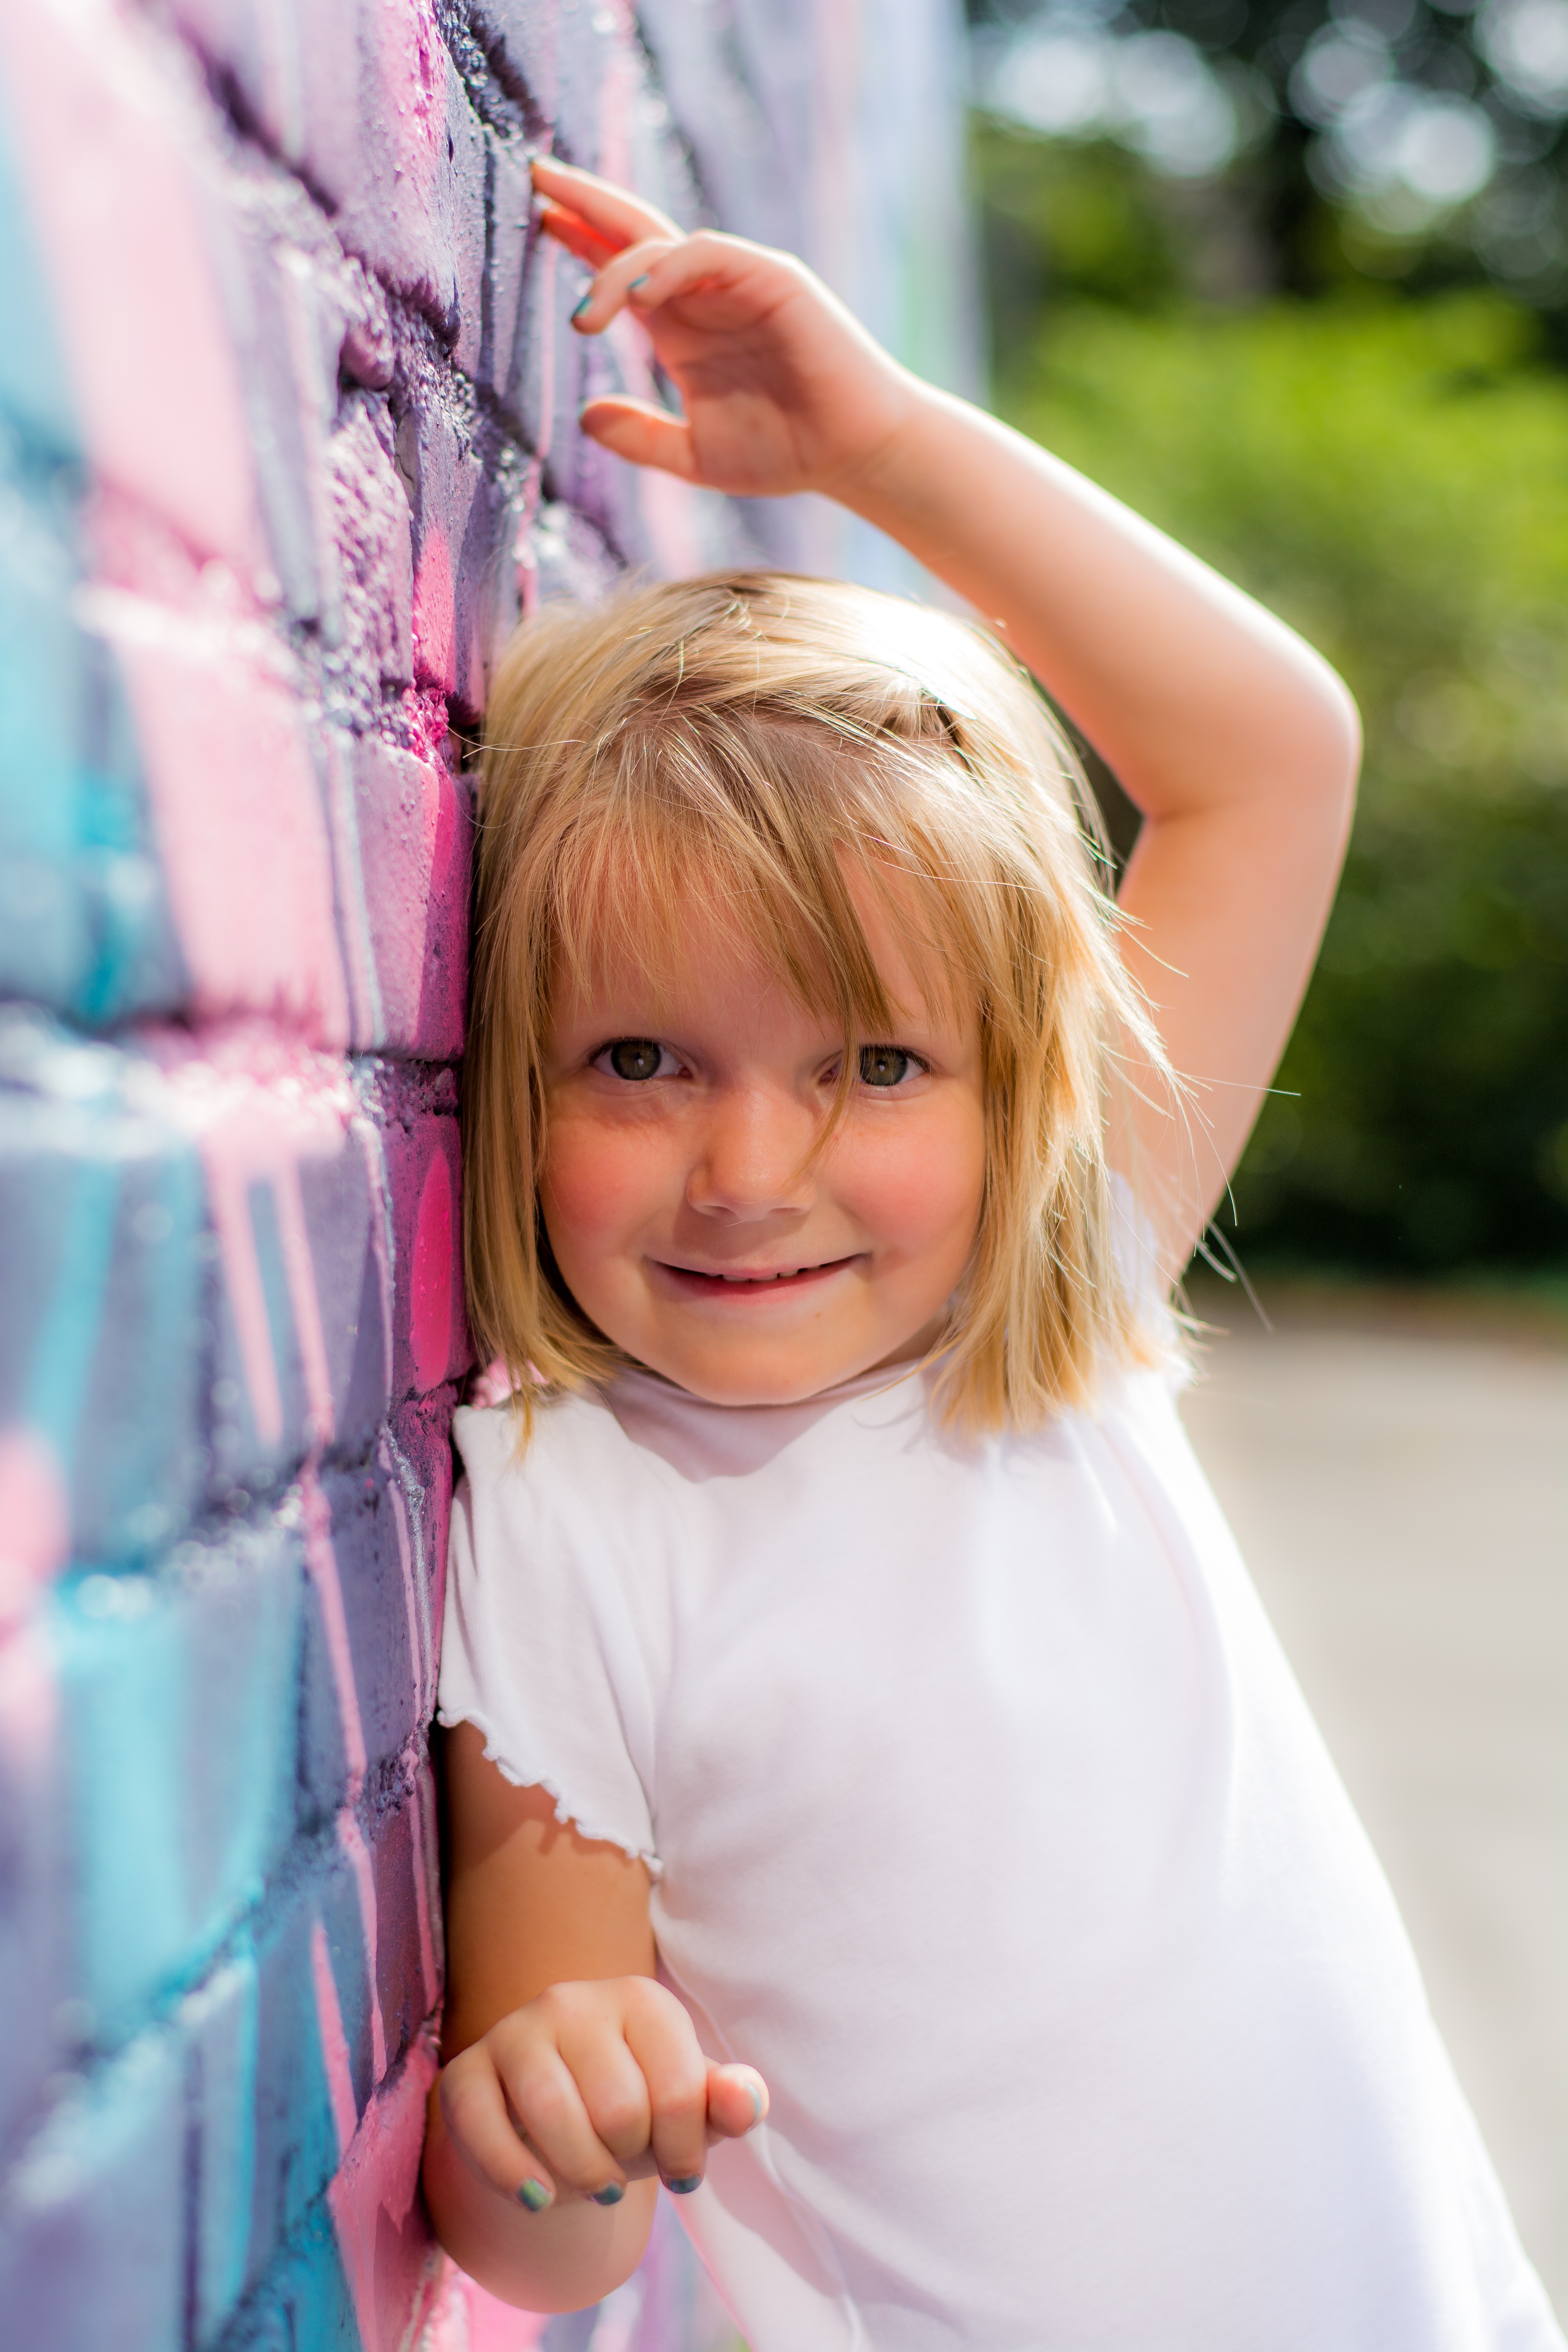
person, girl, hair, flower, building, wall, portrait, model, spring, color, child, clothing, lady, pink, graffiti, facial expression, hairstyle, smile, dress, students, toddler, eye, skin, mural, beauty, blond, costume, dortmund, sweetness, portrait photography, girl power, kirch linde